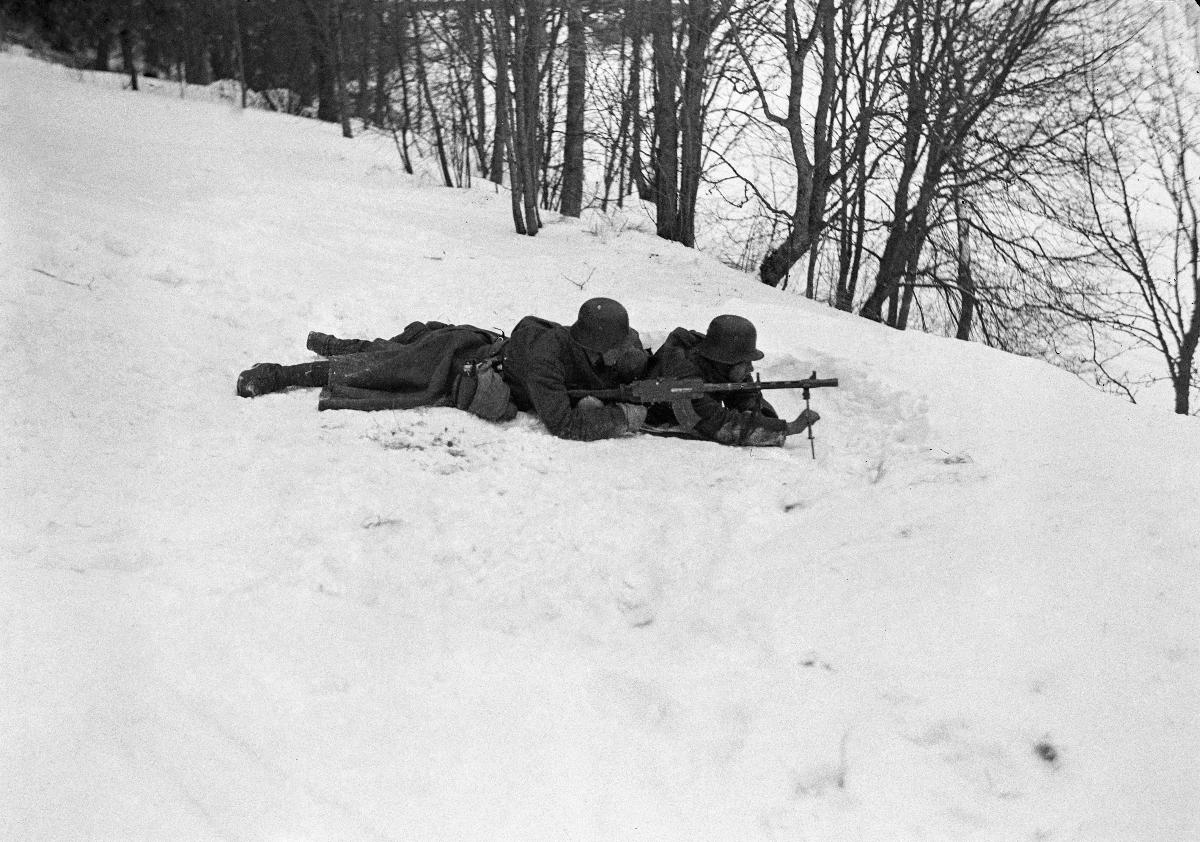
Mäntsälän kapina
Mäntsäläupproret; Mäntsälä rebellion
sisällön kuvaus: Mäntsälän kapina 27.2.-6.3.1932. content description: Mäntsälän rebellion 27.2.-6.3.1932. innehållsbeskrivning: Mäntsäläupproret 27.2.-6.3.1932.
Kuvaaja: Sundström, Hugo, kuvaaja
Vuosi: 1932
Paikka: Suomi
Aiheet: politiikka; äärioikeistolaisuus; lapuanliike; kapinat; suojeluskunnat; HBL; politics; far right; Lapua movement; insurgencies; right-wing extremism; rebellion; civil guard; civil guards; politik; högerextremism; Lapporörelsen; uppror; lapporörelsen; skyddskåren; kravaller; skyddskårer